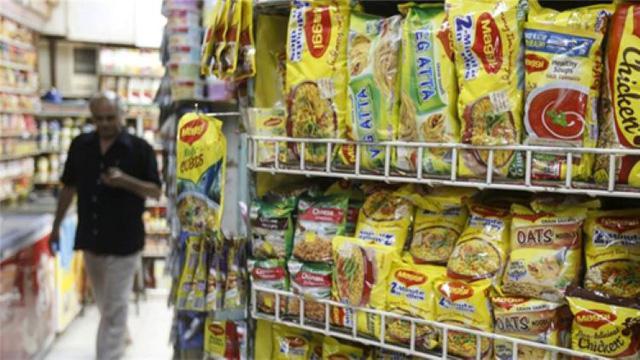
có nhiều gói hàng màu vàng xuất hiện trên kệ